Geography of kendo

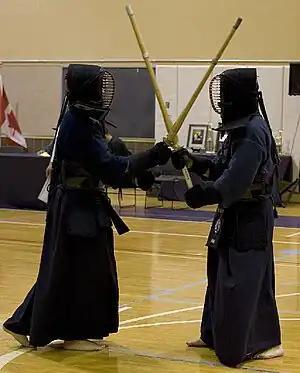
Kendo is practiced worldwide.

The size and depth of kendo skill varies widely from country to country. Some countries have few kendo practitioners, while Japan has several million.